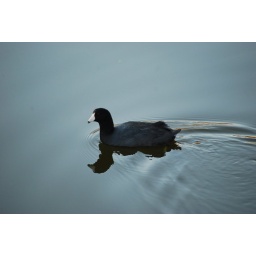
A bird floating in the lake